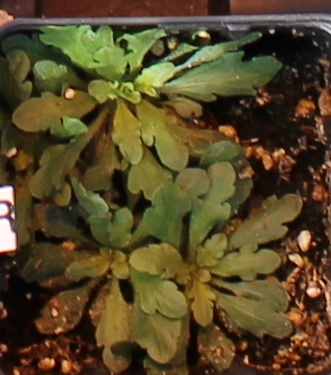
Label: Horseweed